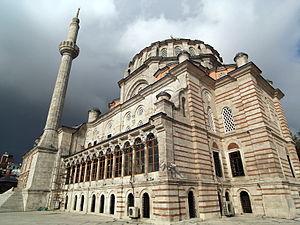
Fatih est l'un des 39 districts de la ville d'Istanbul, en Turquie.
La mosquée Laleli est une mosquée impériale ottomane située dans le district de Fatih en Turquie.